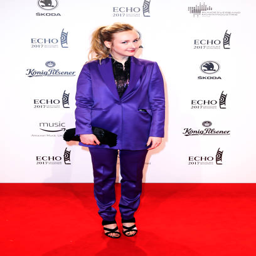
composer during the award red carpet .